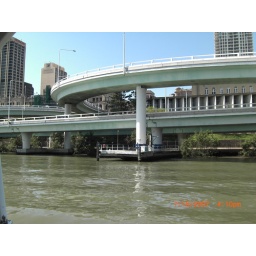
A road bridge curves over a pedestrian bridge spanning the Brisbane river.